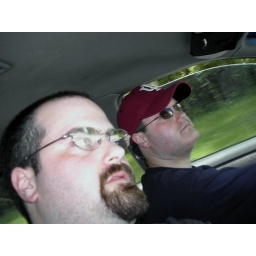
Driving in the car on the road to the Visitor's Center for Mammoth Cave National Park.